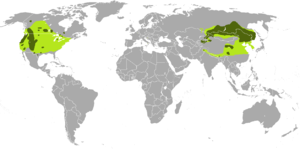
Cette liste des mammifères au Québec est basée sur la « Liste de la faune vertébrée du Québec ». Elle comprend les espèces disparues dans l'histoire récente et les espèces introduites. Elle compte 97 espèces en neuf ordres : une espèce de didelphimorphes, dix espèces d'insectivores, huit espèces de chiroptères, trois espèces de lagomorphes, 25 espèces de rongeurs, 21 espèces de fissipèdes, cinq espèces d'artiodactyles, sept espèces de pinnipèdes et 17 espèces de cétacés.